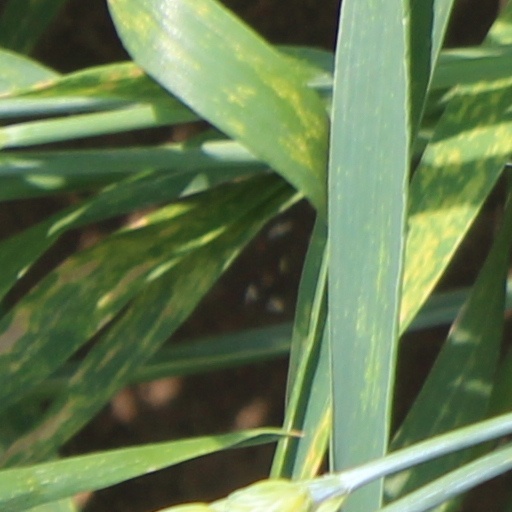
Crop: wheat